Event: Nepal Earthquake
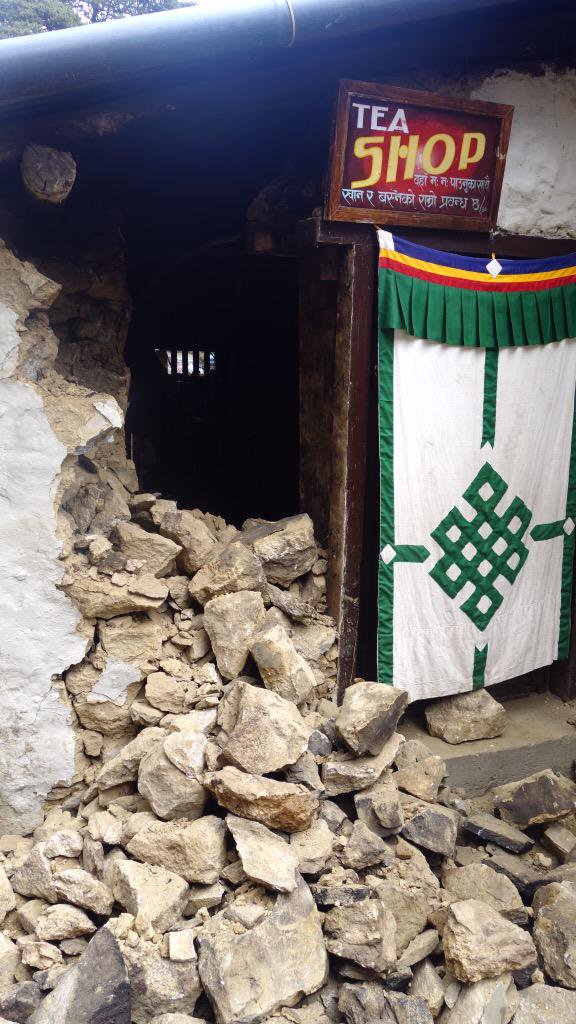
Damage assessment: damage